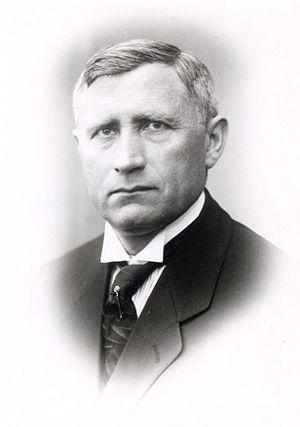
Ivar Kirkeby-Gartad, né le 5 août 1877 et décédé le 19 juin 1951 à Vikna est un homme politique norvégien, parlementaire et ancien ministre.